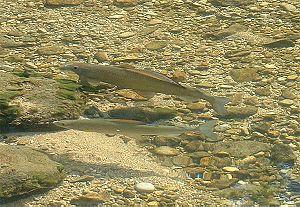
Couple d'ombres sur une frayère de l'Ain (39).
Les Thymallus, aussi appelés ombres, forment un genre de poissons de la famille des Salmonidae.
La Combeauté est une rivière française qui coule dans les départements des Vosges et de la Haute-Saône, et un affluent de rive gauche de la Semouse, donc un sous-affluent du Rhône par la Lanterne et la Saône.
L'Augronne est une petite rivière française des Vosges et de la Haute-Saône et un affluent de rive gauche de la Semouse. Sa forme ancienne est Agroigne en 1311.
L'Allier est une rivière qui coule au centre de la France ; c'est un des principaux affluents de la Loire. La rivière et sa vallée constituent un axe majeur autour duquel s'est constituée l'ancienne province d'Auvergne. Elle donne son nom au département français de l'Allier.